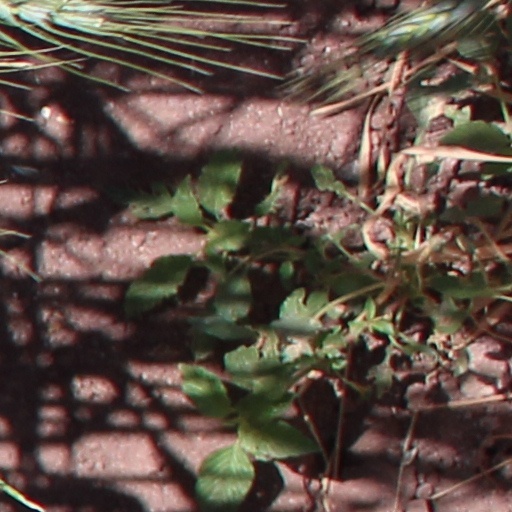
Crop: wheat